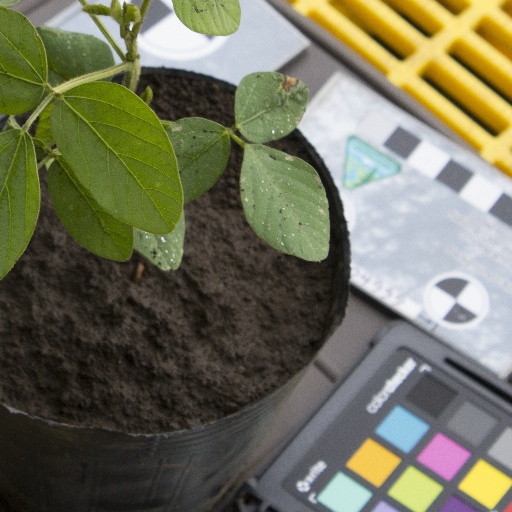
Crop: soybean